Mr. Bungle

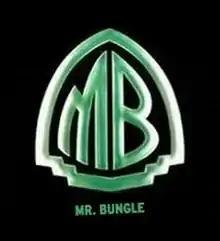
The "MB" Mr. Bungle logo, a parody of the famous "WB" logo used by their record label Warner Bros.

The album's first track and sole single was originally titled "Travolta". At Warner Brothers' encouragement, it was renamed "Quote Unquote" in later pressings, due to fears regarding a potential lawsuit by John Travolta. The band created a music video for the song, directed by Kevin Kerslake. However, MTV refused to air the video because of images of bodies dangling on meat hooks. The album sold well despite MTV refusing to air their video and a lack of radio airplay. Almost all the members went by obscure aliases in the album credits. To promote the album in some stores, a Mr. Bungle bubble bath was given away with copies of the record sold. Following the release of the album, the band toured North America.